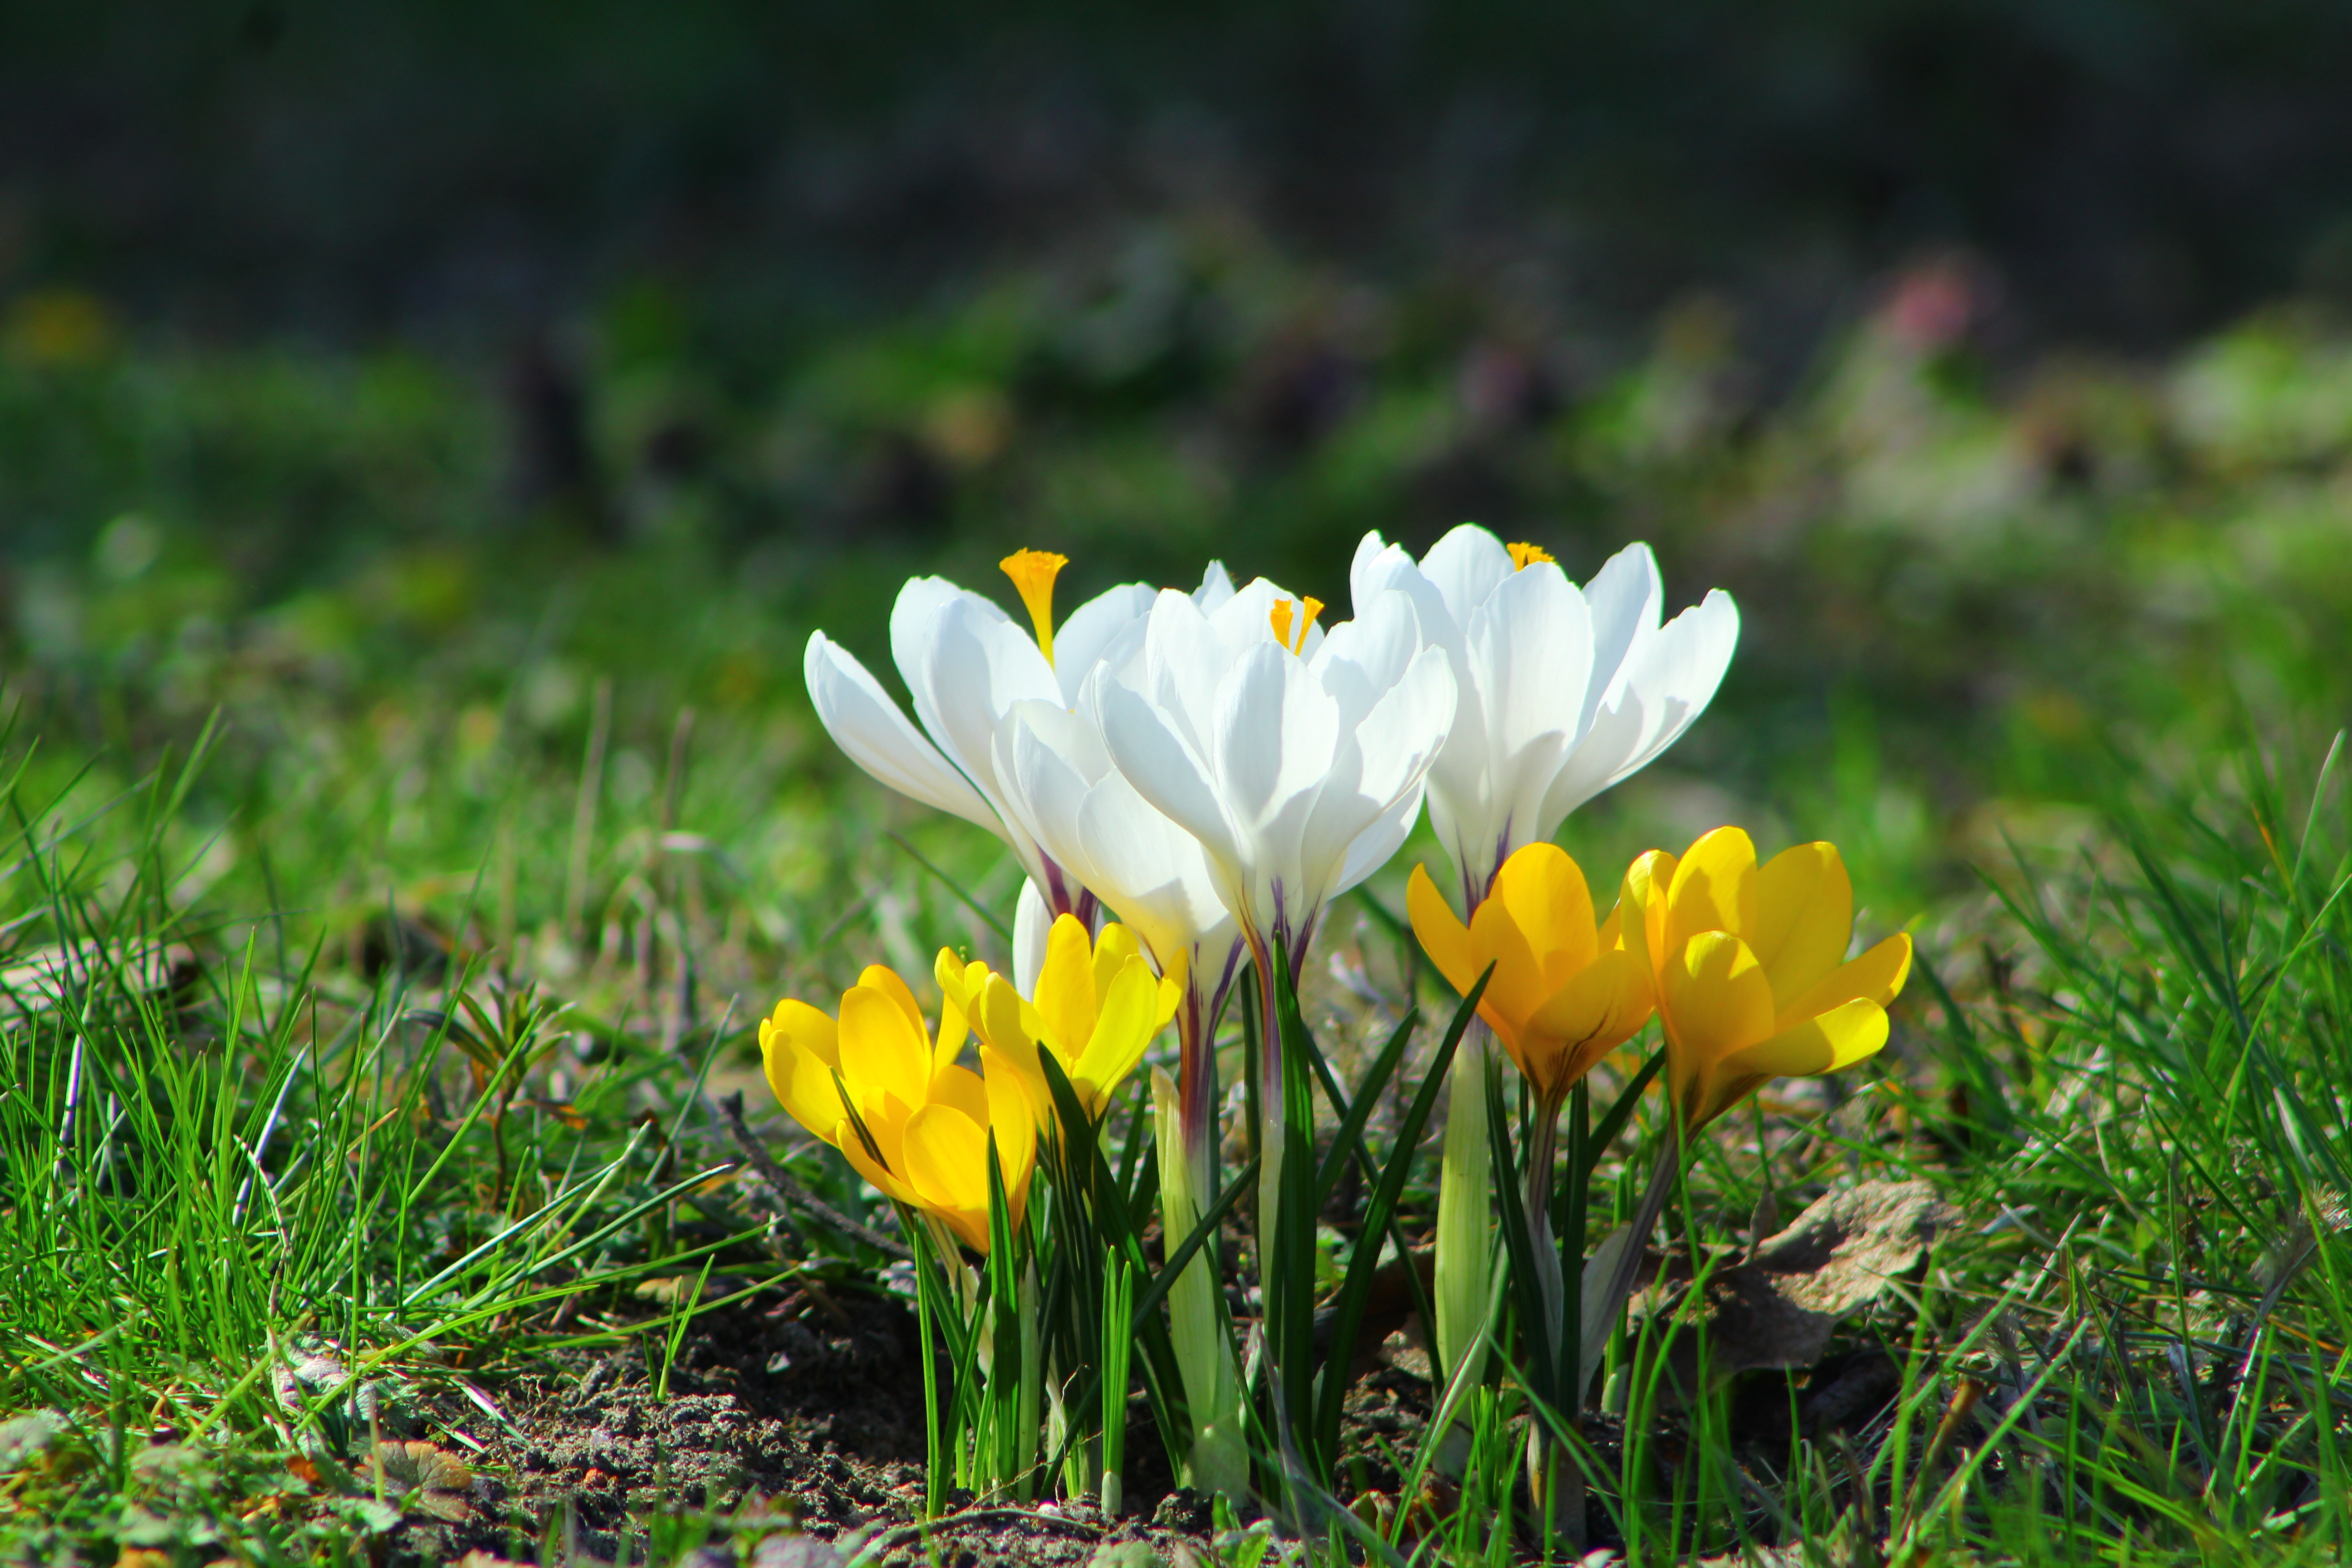
crocus, blooming, flower, spring, plant, petal, spring crocus, snow crocus, tommie crocus, grass, natural landscape, cretan crocus, terrestrial plant, meadow, flowering plant, landscape, People in nature, herbaceous plant, groundcover, grassland, wildflower, plant stem, saffron crocus, lily family, macro photography, annual plant